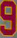
Number: 9